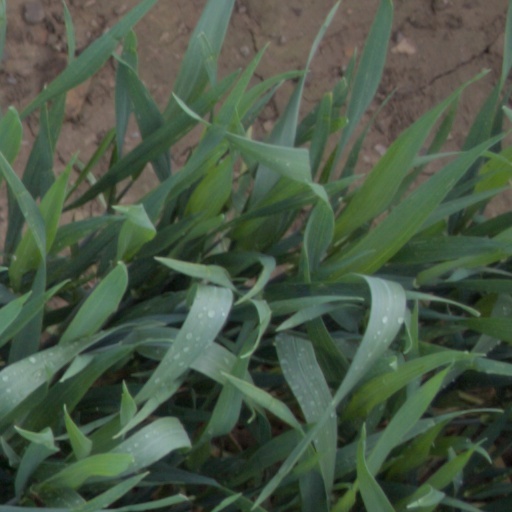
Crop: wheat